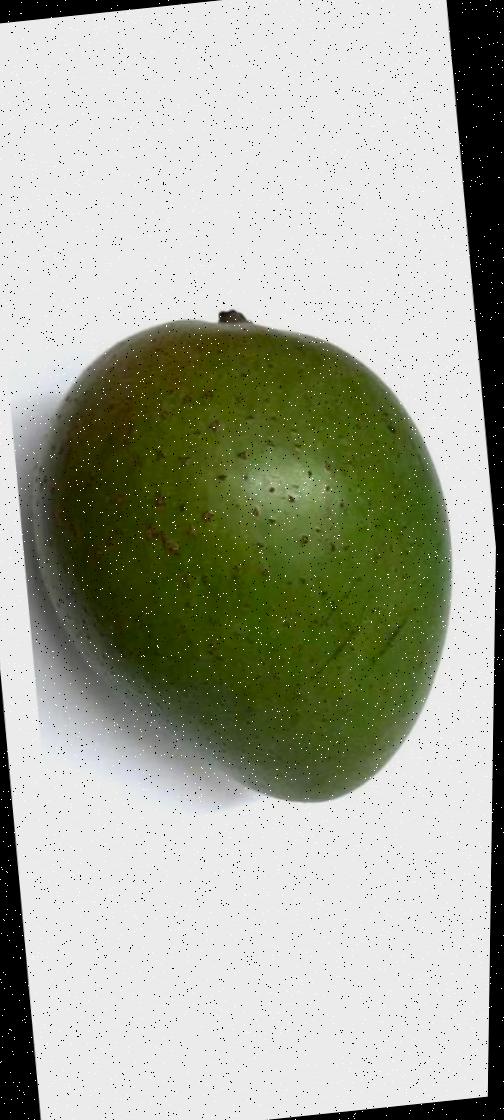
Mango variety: Ashshina Zhinuk